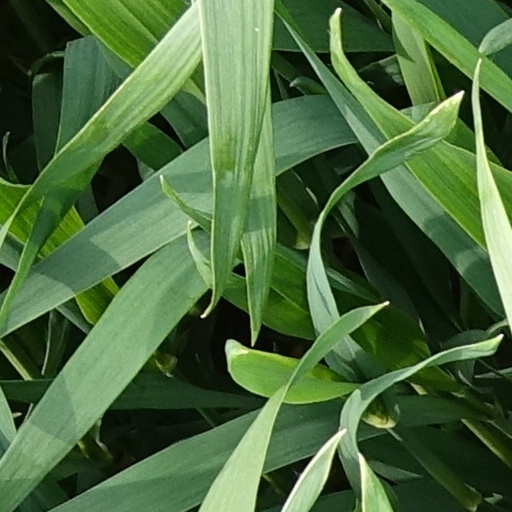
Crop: wheat